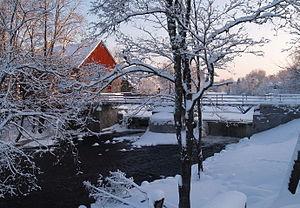
La Pirita est un fleuve d'Estonie, long de 105 km qui se jette dans la baie de Tallinn, une partie du golfe de Finlande.